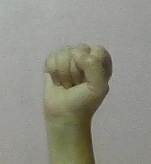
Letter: saad